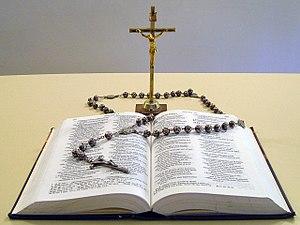
Le christianisme à Besançon apparaît au IIIᵉ siècle, période durant laquelle, selon la tradition, les martyrs Ferjeux et Ferréol ont évangélisé la ville et sa région. Toutefois le supplice et l'assassinat de ces deux figures du christianisme franc-comtois sont aujourd'hui tenus par certains historiens comme une invention de l'Antiquité tardive, l'ancienne Séquanie gallo-romaine ne se convertissant progressivement au christianisme qu'à partir du IVᵉ siècle. La première mention d'un évêque de la ville remonte à 346, mais des documents mentionnent des religieux en fonction dans la capitale comtoise dès le milieu du IIIᵉ siècle, époque où fut probablement construite la première église franc-comtoise, sur le site de l'actuelle cathédrale Saint-Jean.